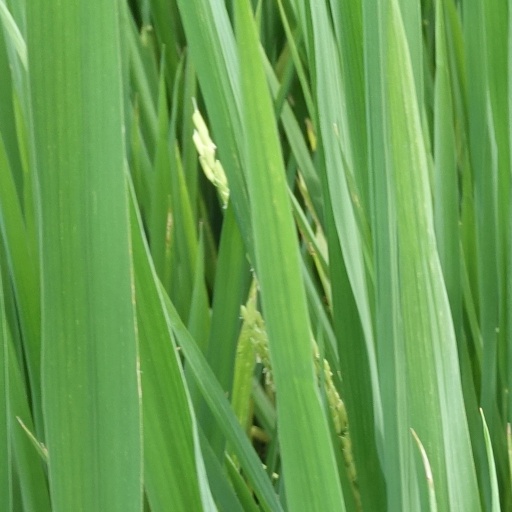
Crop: rice